Elena Dementieva

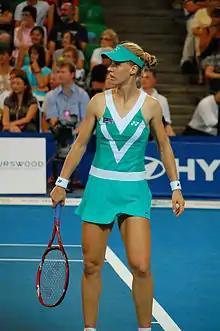
Dementieva at the 2010 Hopman Cup

Dementieva began the year representing Russia in the Hopman Cup partnering Igor Andreev. She lost her opening match in the round-robin stage to Sabine Lisicki before defeating Yaroslava Shvedova and Laura Robson. However, Russia failed to make the final as they finished third in Group B.